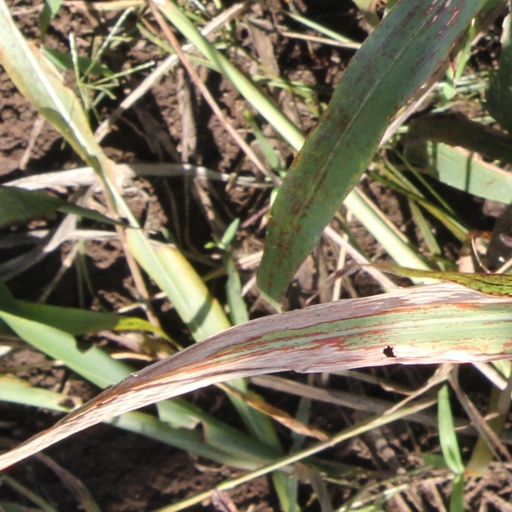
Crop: sorghum